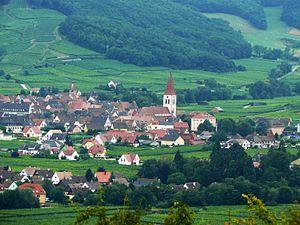
Vue sur le village d'Ammerschwihr depuis les hauteurs de Sigolsheim
L'alsace grand cru kaefferkopf, ou kaefferkopf, est un vin blanc français produit sur le lieu-dit le Kaefferkopf, situé sur la commune d'Ammerschwihr, dans le département du Haut-Rhin, en Alsace.
Ammerschwihr [aməʁʃviʁ] est une commune française située dans le département du Haut-Rhin, en région Grand Est.